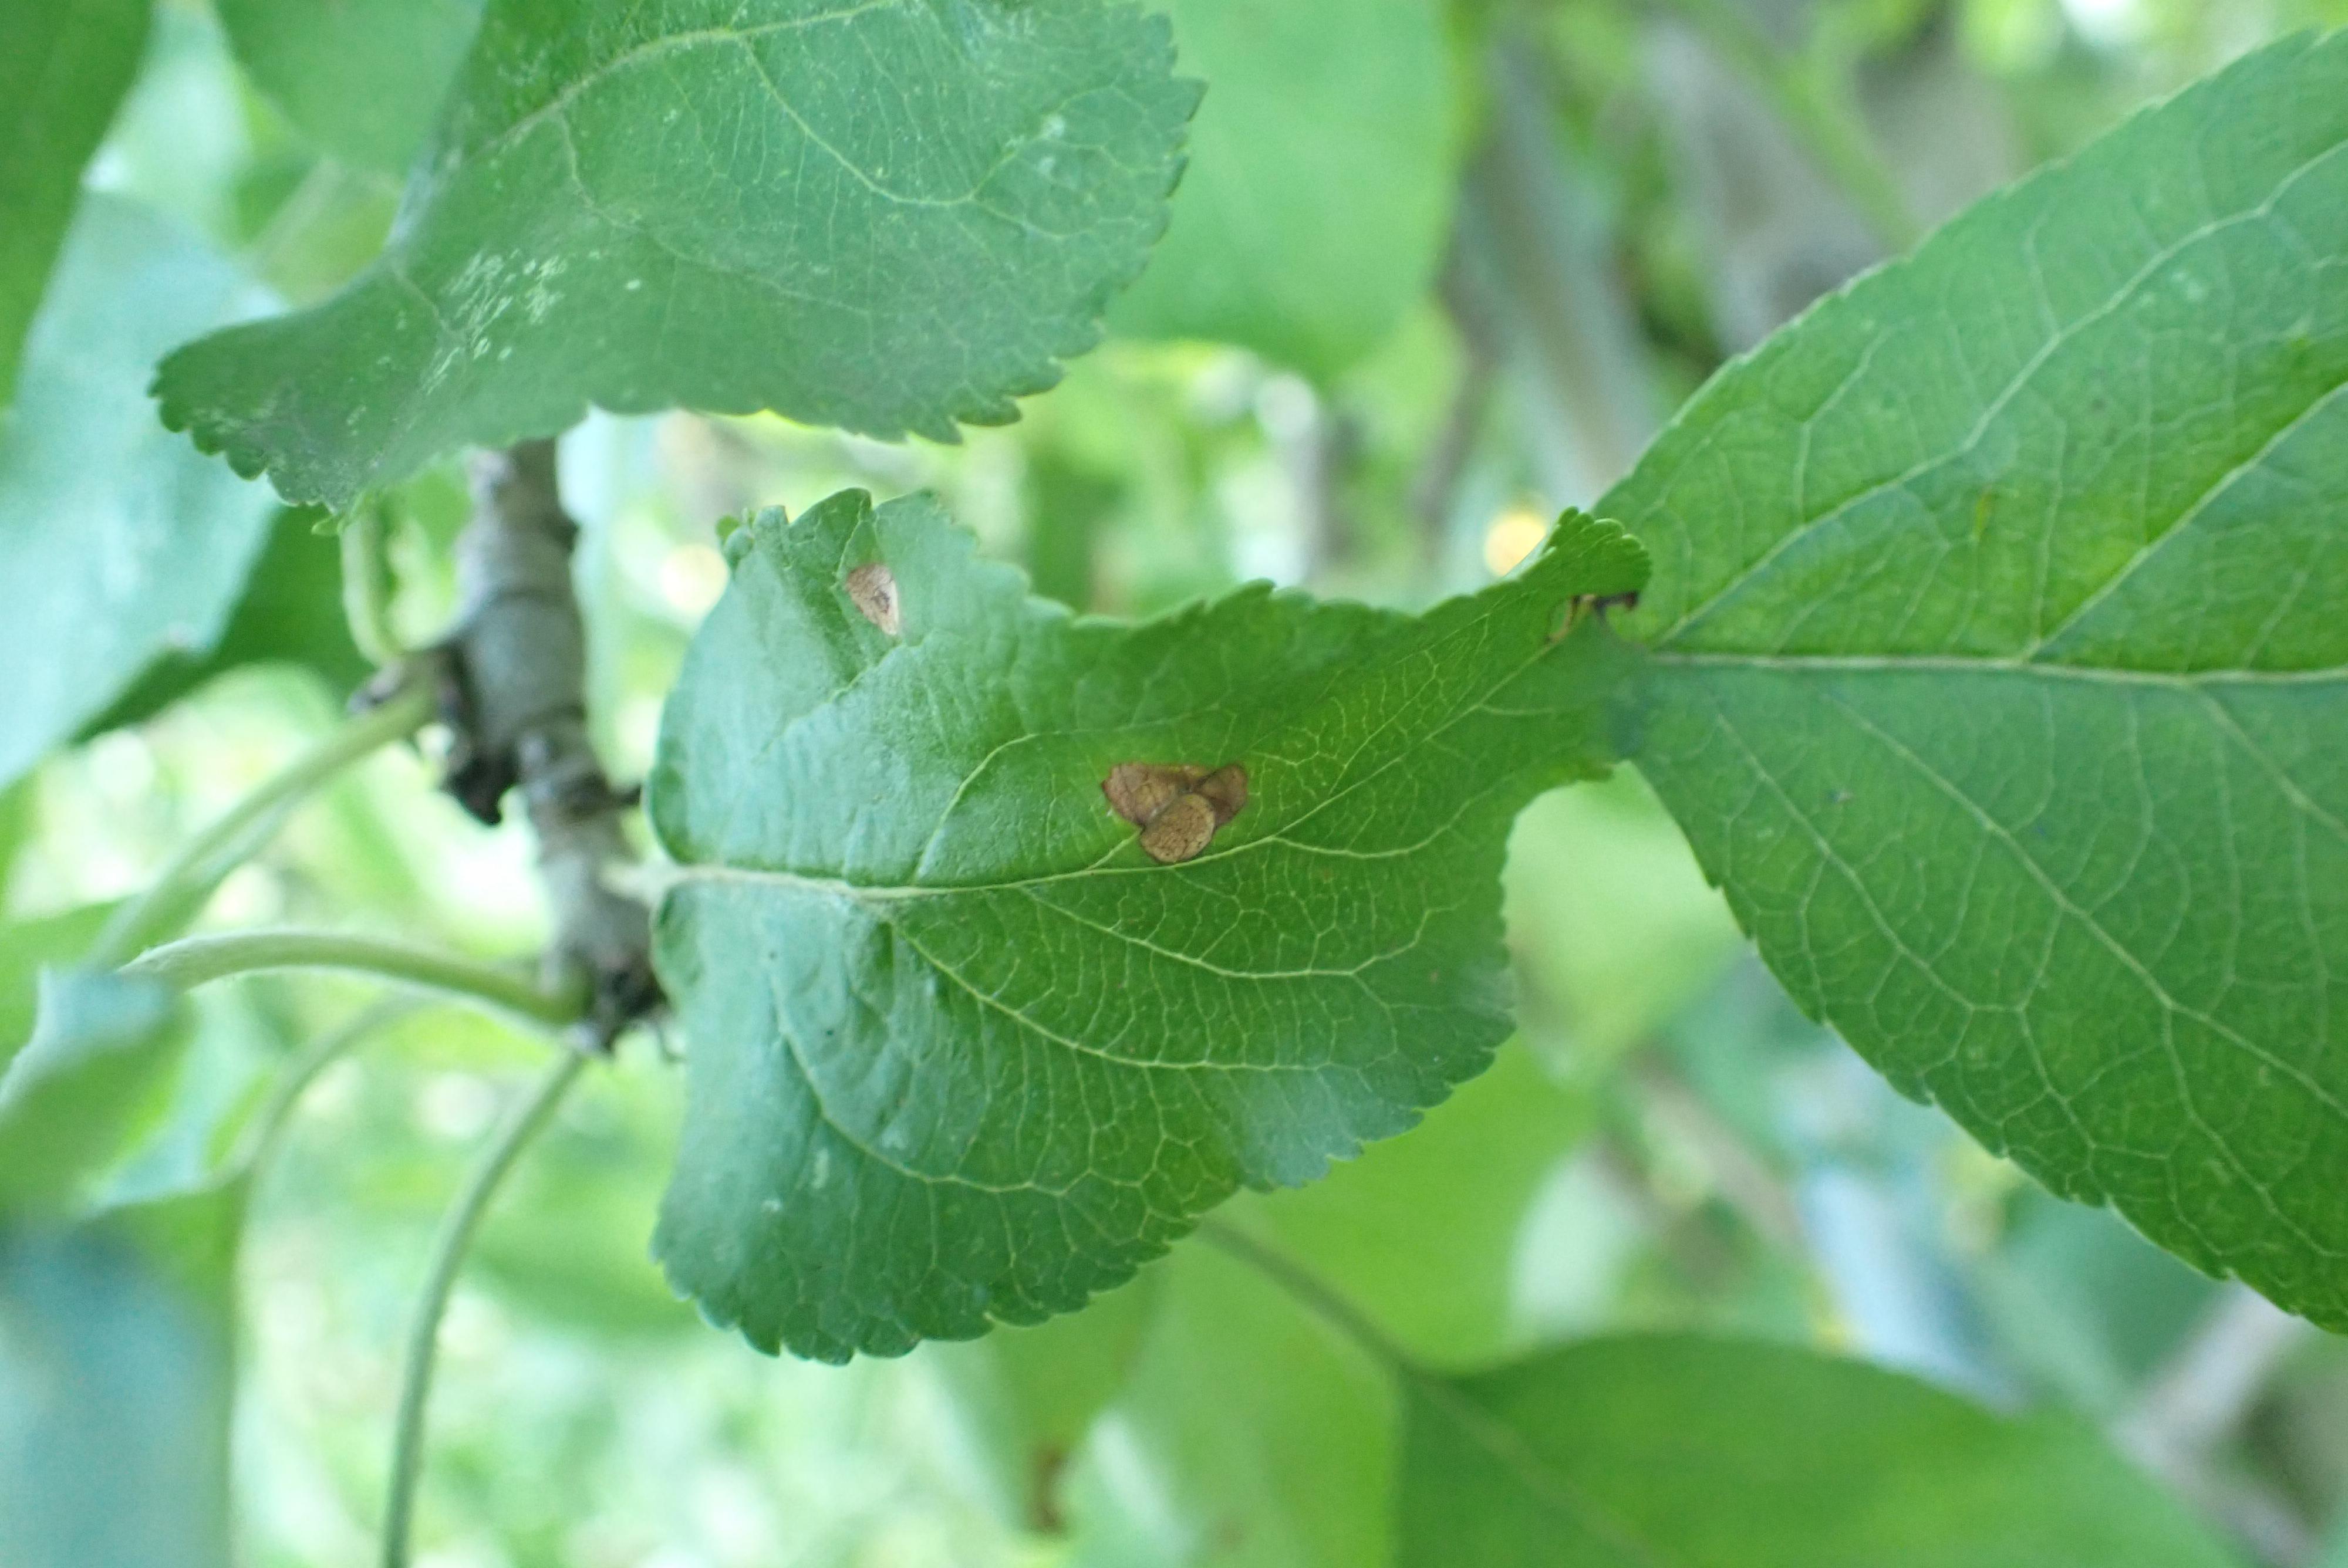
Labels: frog_eye_leaf_spot